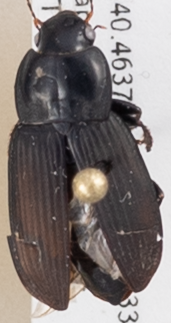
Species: Anisodactylus carbonarius
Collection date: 2019-06-12
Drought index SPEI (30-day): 0.614
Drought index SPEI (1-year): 1.082
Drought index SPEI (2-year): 0.198